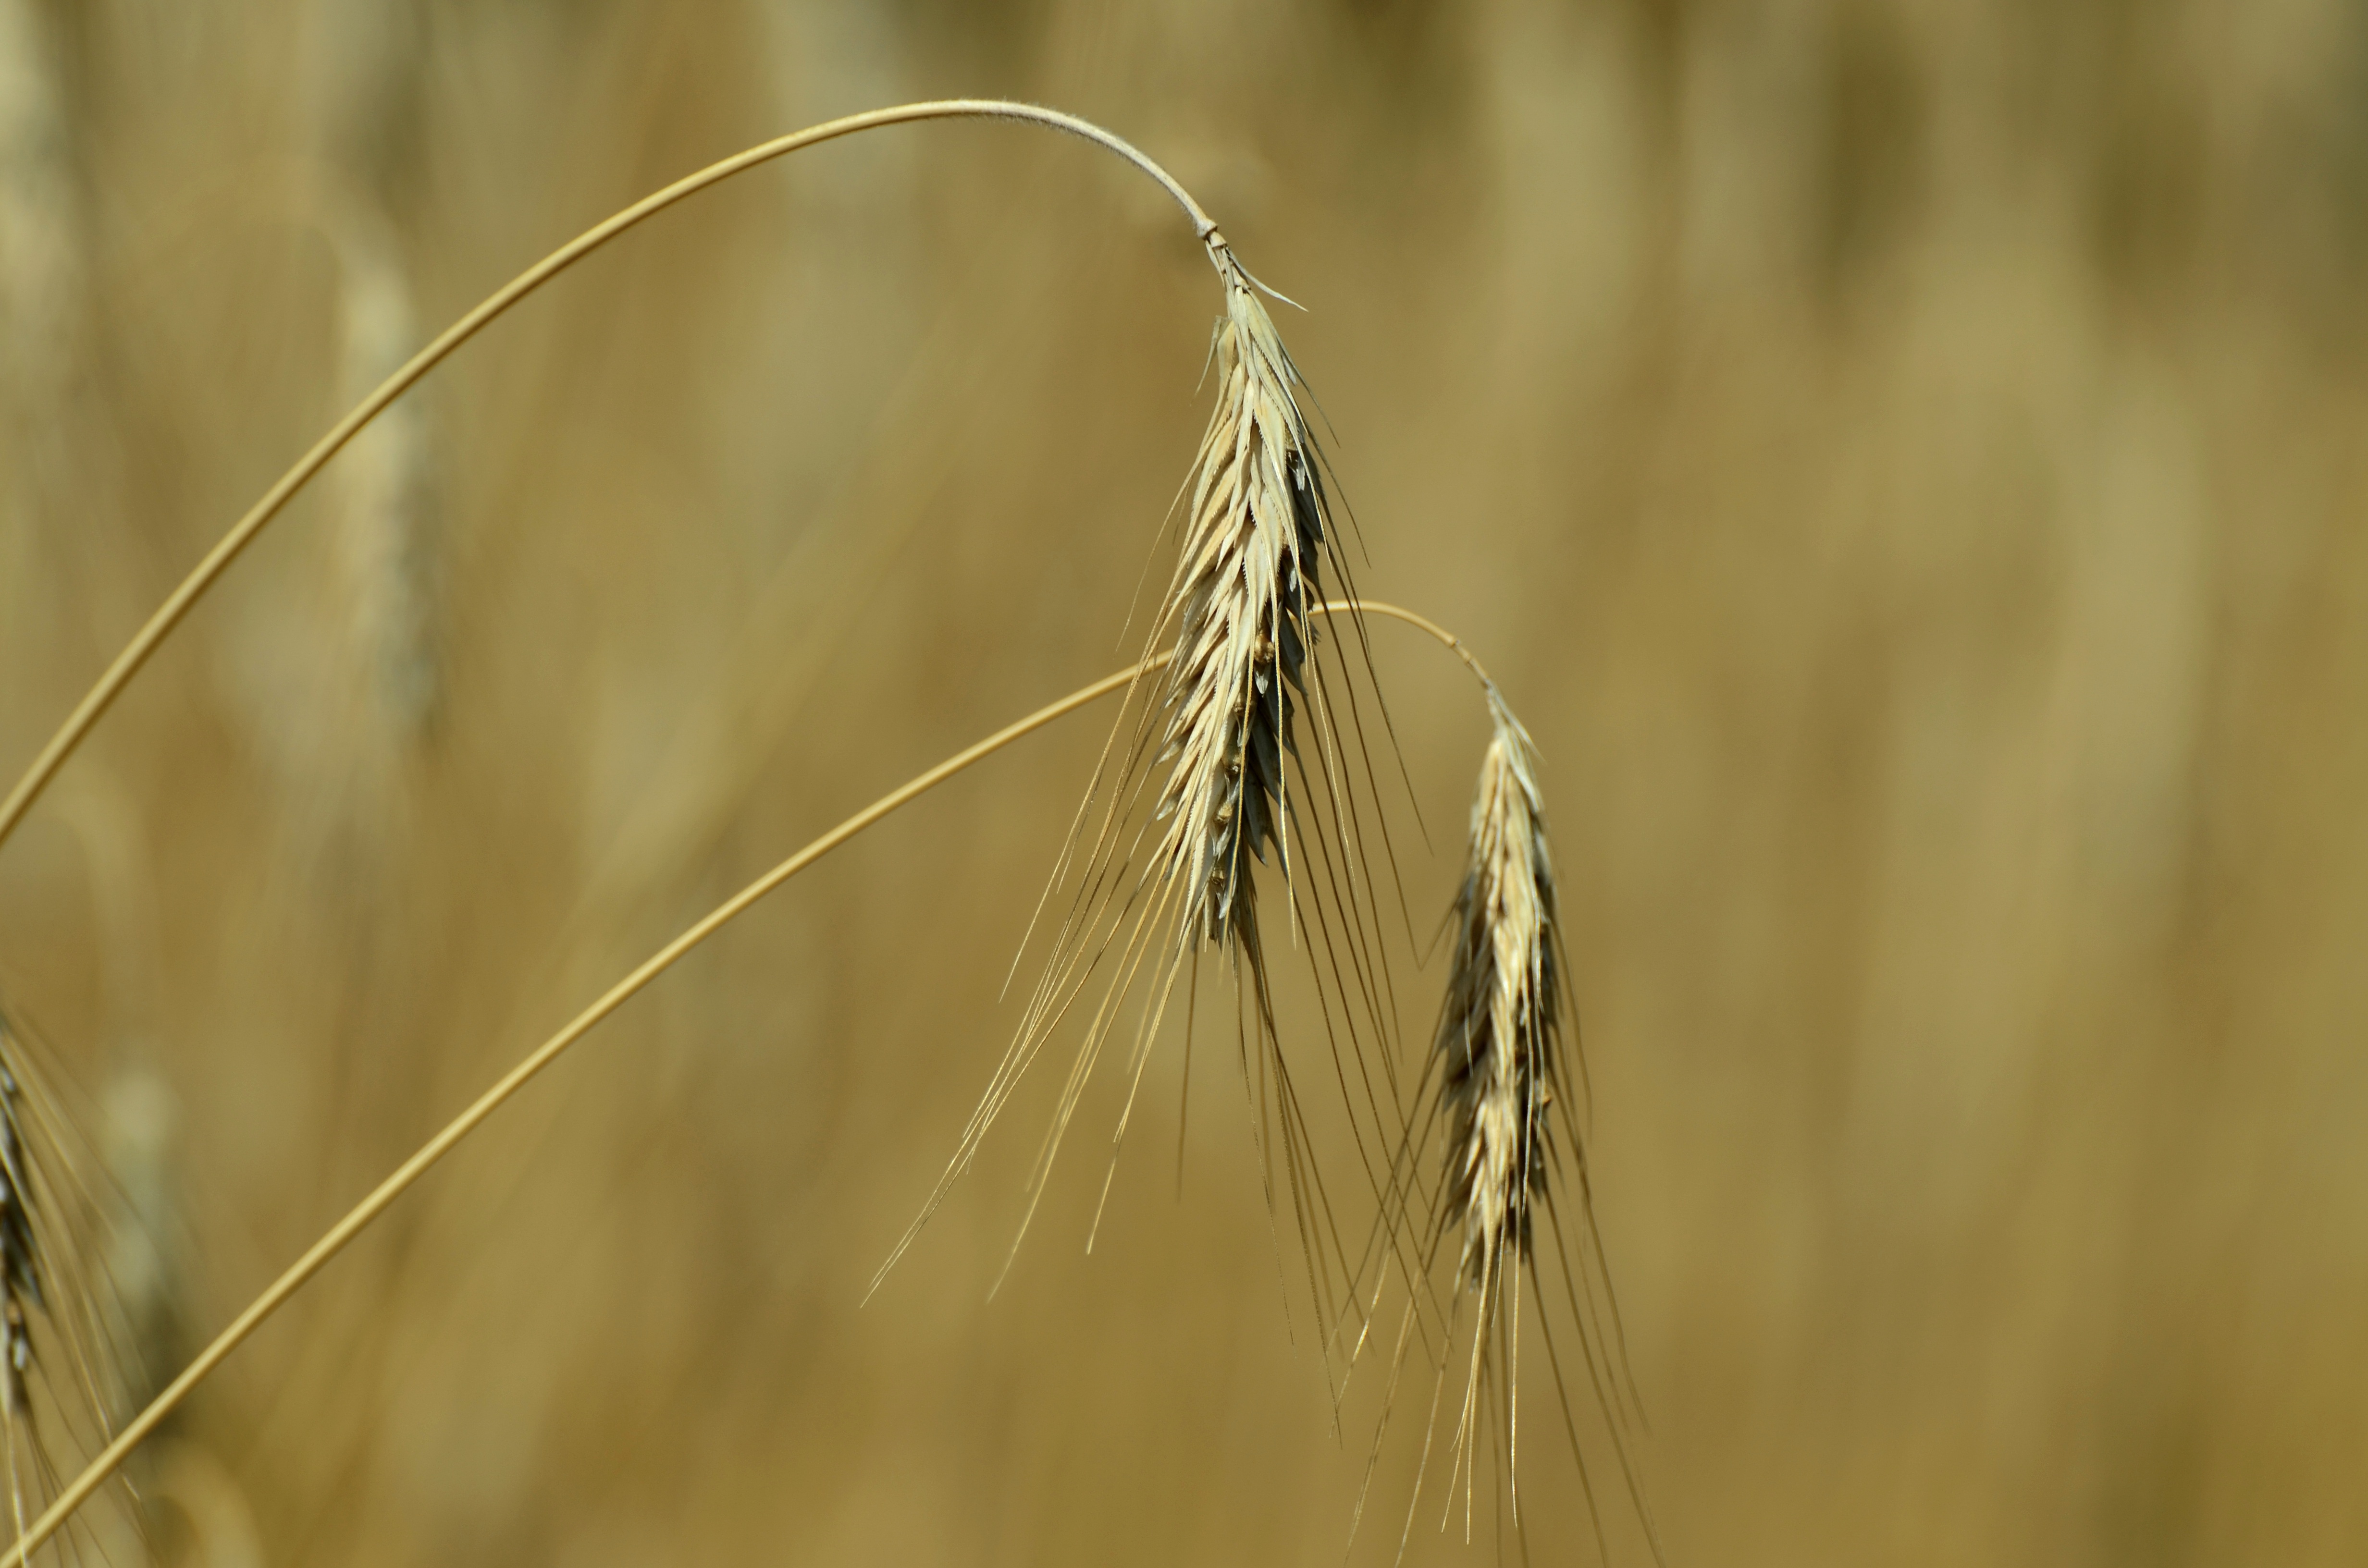
landscape, nature, grass, branch, plant, field, barley, wheat, prairie, summer, food, harvest, crop, yellow, agriculture, spike, close up, rye, cornfield, cereals, macro photography, mature, flowering plant, commodity, corn stalks, grass family, plant stem, land plant, food grain